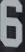
Number: 6